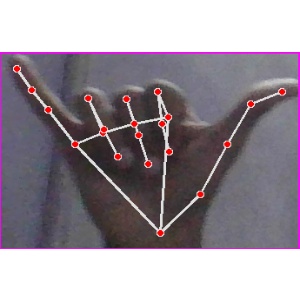
अक्षर: य